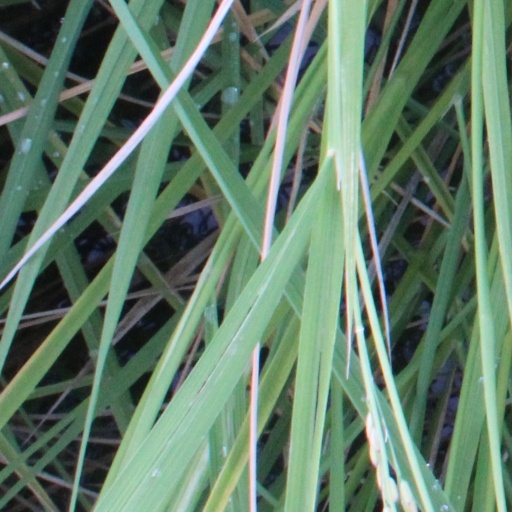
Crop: rice